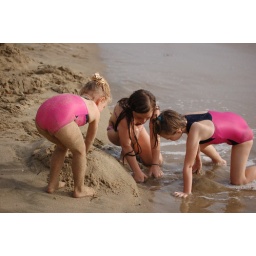
&amp;quot;The Girls&amp;quot; building in the sand at Laguna Beach, CA.